FC DAC 1904 Dunajská Streda

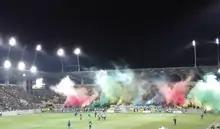
DAC fans in match against AS Trenčín, on 19 November 2016

DAC supporters are called YBS (Yellow Blue Supporters), biggest rivals are Slovan Bratislava and Spartak Trnava. DAC supporters maintain friendly relations with fans of the Hungarian Ferencváros Budapest. The YBS usually display a banner stating "Dunaszerdahely", the Hungarian name of Dunajská Streda, in the home end and chant in Hungarian, including the Hungarian anthem Himnusz or the popular song Nélküled, which is usually sung by performers before kick off. The Hungarian Tricolour is also usually displayed on the stands of MOL Aréna by the fans.